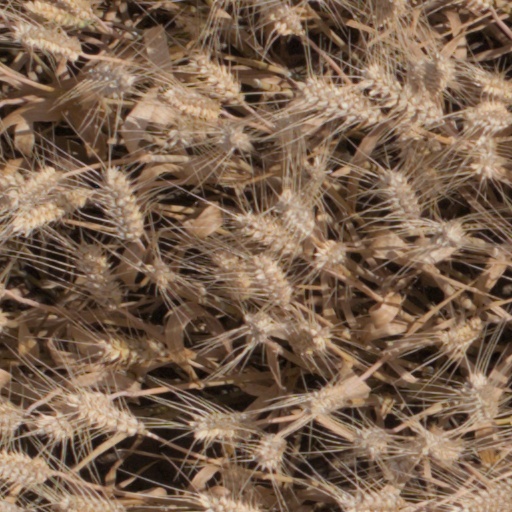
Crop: wheat